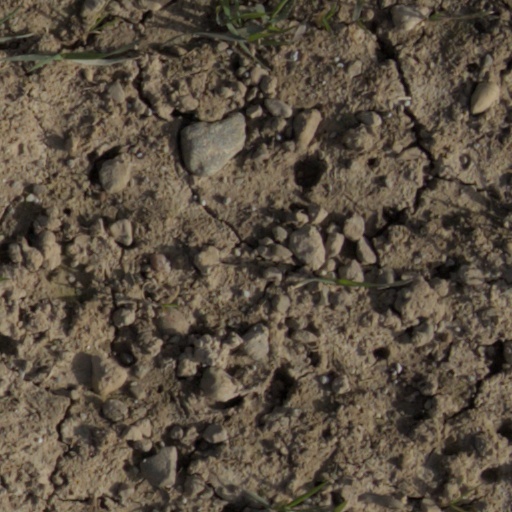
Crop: wheat